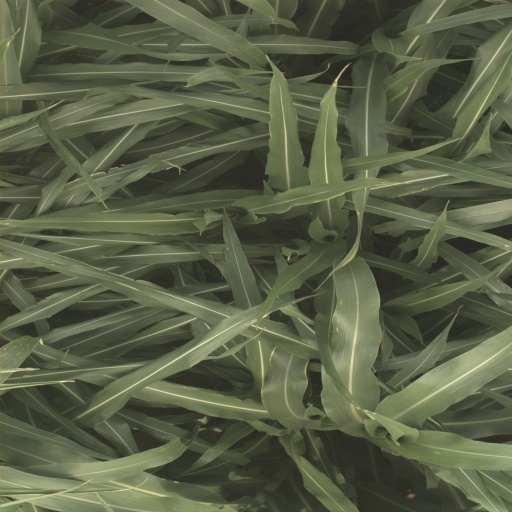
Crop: sorghum